Christena disaster

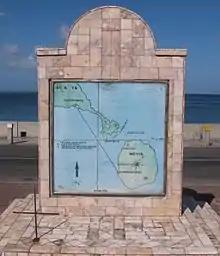
On the side that faces inland, the "Christena" memorial includes a map of the route the ferryboat was taking between St. Kitts and Nevis, 2014.

After the sinking, 57 bodies were retrieved and identified; 66 bodies were retrieved but were unidentifiable. A number of bodies were trapped inside the sunken wreckage, and these bodies were left in place: "A decision was made to leave the boat and [the entrapped] bodies undisturbed" notes Arthur Anslyn, Captain of the "Caribe Queen", who was hired by the Commission of Inquiry to dive the site after August 1".